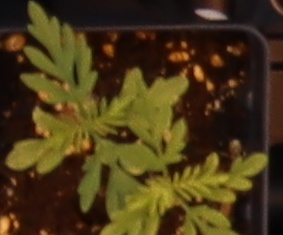
Label: Ragweed